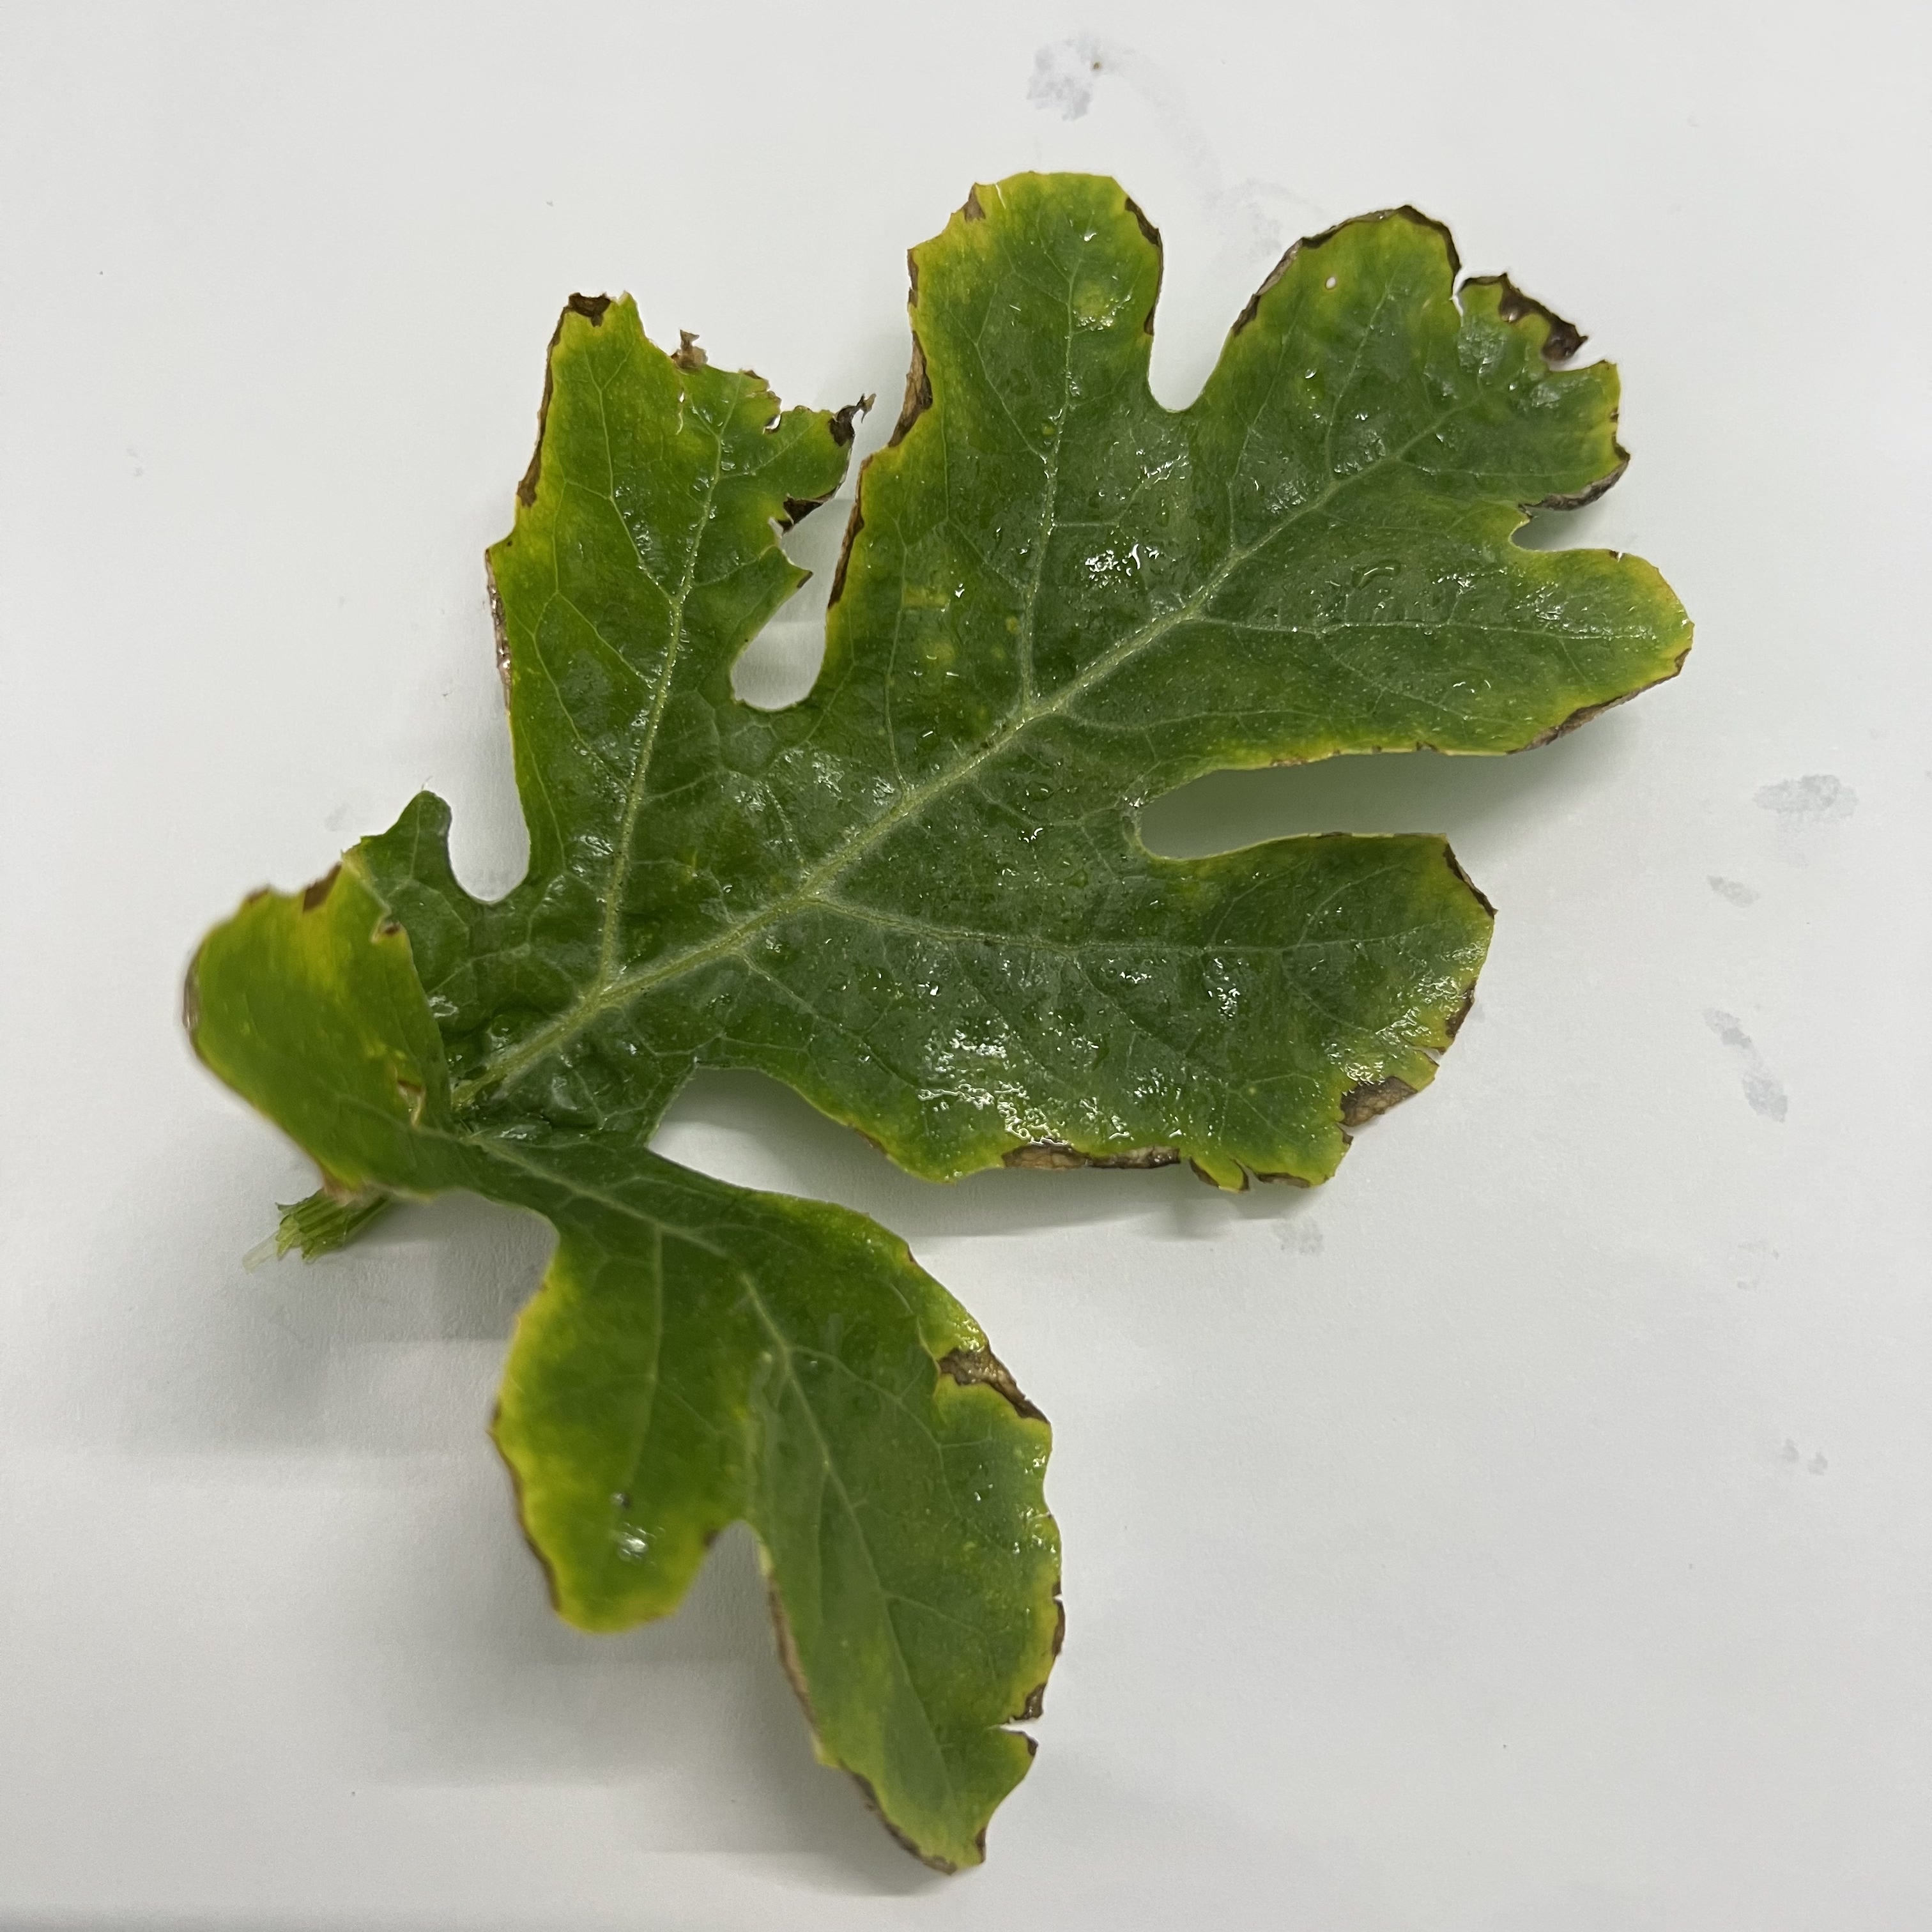
Label: Downy_Mildew